Friedrich Kellner

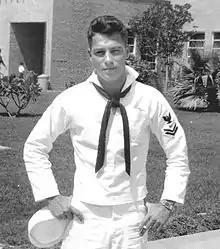
Robert Scott Kellner in 1960, who translated the diary into English.

The war came to an end for Kellner on 29 March 1945, when the Americans marched into Laubach. Only a few days earlier, beginning on 23 March 1945, in a series of coordinated events between the British and American forces, the Allies had crossed the Rhine River in their invasion of the German homeland. With the approval of the occupation forces, the new mayor of Laubach appointed Kellner deputy mayor. Kellner aided in the denazification process, which primarily meant removing former Nazis from positions of power in the region. Kellner helped to resurrect the Social Democratic Party in Laubach, and he became the regional party chairman.